Urraca of Castile, Queen of Portugal

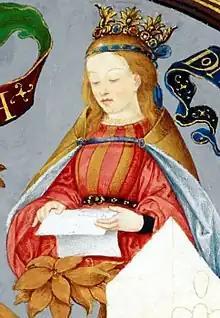
Eleanor in António de Holanda's Genealogy of the Kings of Portugal, c. 1530–34

Sancho II of Portugal, born on 8 September 1209, was the oldest of Urraca of Castile and Afonso's children. Following his father's death on 25 March 1223, Sancho succeeded to the throne at the age of thirteen, under the age of majority in Portugal which was fifteen. Desiring to distance himself from the sedentary rule of his father Afonso II, King Sancho recognized the importance of being regarded as a defender of the realm and faith by both the common people and papacy. The monarchy had long been at odds with the clergy, but Sancho believed that leading the Christian crusade against Muslim forces in the south would bolster the ministry's support of his kingship. King Sancho's devotion to the faith, during this stage of his rulership, aligns with Urraca's support of the Christian faith and its growth. Amid her queenship, Queen Urraca supported the mission of Franciscan friars in Portugal encouraging them to build Franciscan houses in Portuguese cities such as Lisbon and Alenquer. Both Urraca and her son, King Sancho II, felt it was important to gain papal support as monarchs.